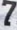
Number: 7